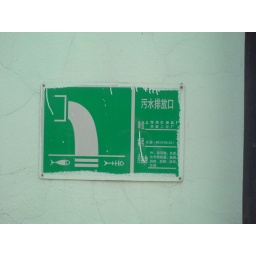
Pic in a plant in Shanghai; means don`t swim under the coming water from the plant, otherwise you are a fishbone. LOL